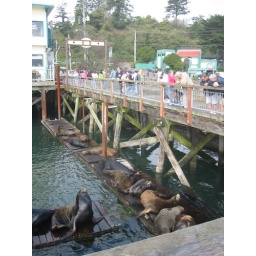
sea lions attracting crowds in Newport Oregon on coast